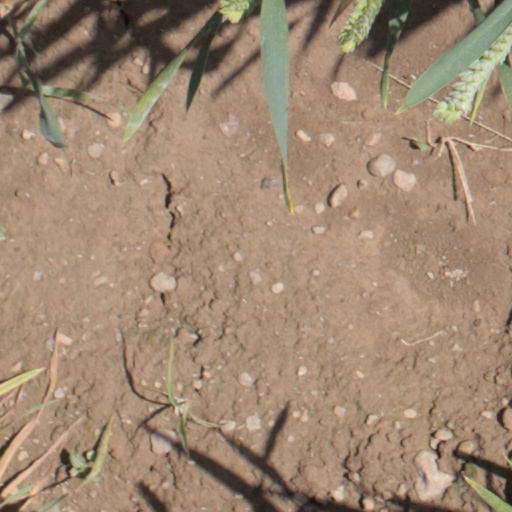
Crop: wheat